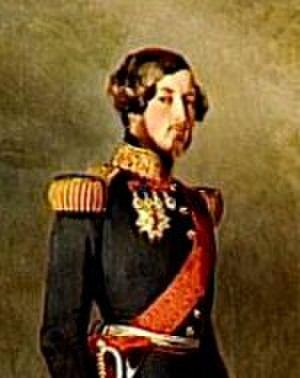
Marie Adélaïde Amélie Clotilde de Saxe-Cobourg-Kohary, princesse de Saxe, puis, par son mariage, princesse palatine de Hongrie, est née le 8 juillet 1846 à Neuilly-sur-Seine, en France, et morte le 3 juin 1927 à Alcsút, en Hongrie est un membre de la Maison de Saxe-Cobourg.
Auguste Louis Victor de Saxe-Cobourg-Kohary, prince de Saxe-Cobourg, est né à Vienne, en Autriche, le 13 juin 1818 et est décédé le 26 juillet 1881 au château d'Ebenthal en Autriche. C’est un prince de la Maison de Saxe-Cobourg et un membre de la Chambre des Seigneurs de Hongrie.
Philippe de Saxe-Cobourg-Kohary, prince de Saxe-Cobourg, est né le 28 mars 1844 à Paris et décédé le 3 juillet 1921 à Cobourg, en Allemagne. C'est un prince de la maison de Saxe-Cobourg, un membre de la Chambre des Seigneurs de Hongrie, un écrivain ainsi qu'un numismate renommé.
Louis Auguste Marie Eudes de Saxe-Cobourg-Kohary, prince de Saxe-Cobourg, né le 8 août 1845 au château d'Eu et mort le 14 septembre 1907 à Karlsbad, est un prince allemand de la Maison de Saxe-Cobourg, militaire austro-hongrois et un amiral de la marine impériale brésilienne.